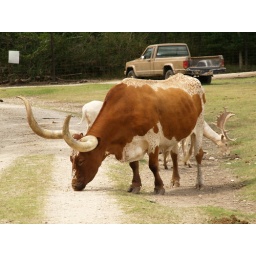
Alvin Texas bayou wildlife park animals and birds run or Roam freely in a natural habitat 2008 Zoo